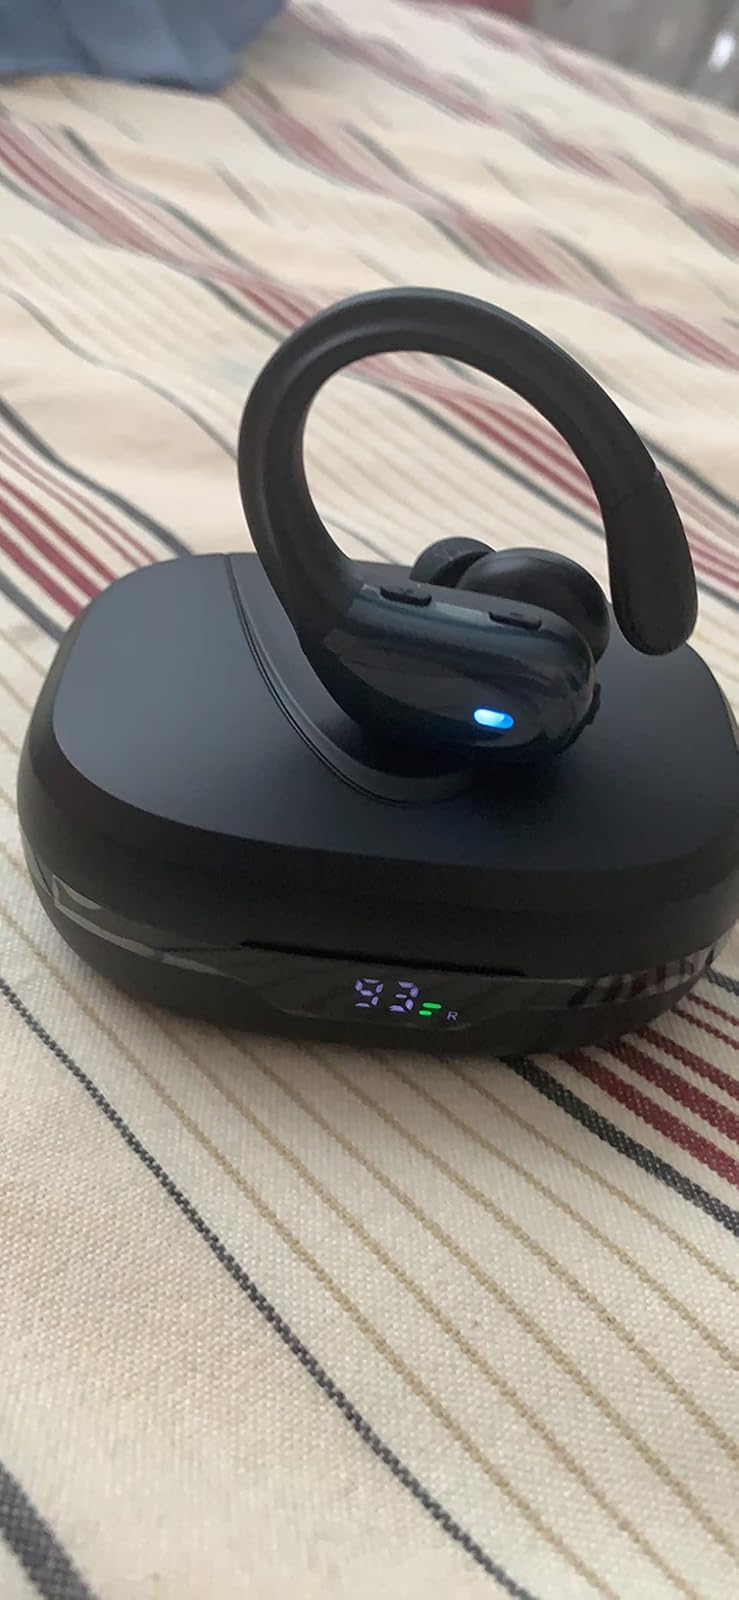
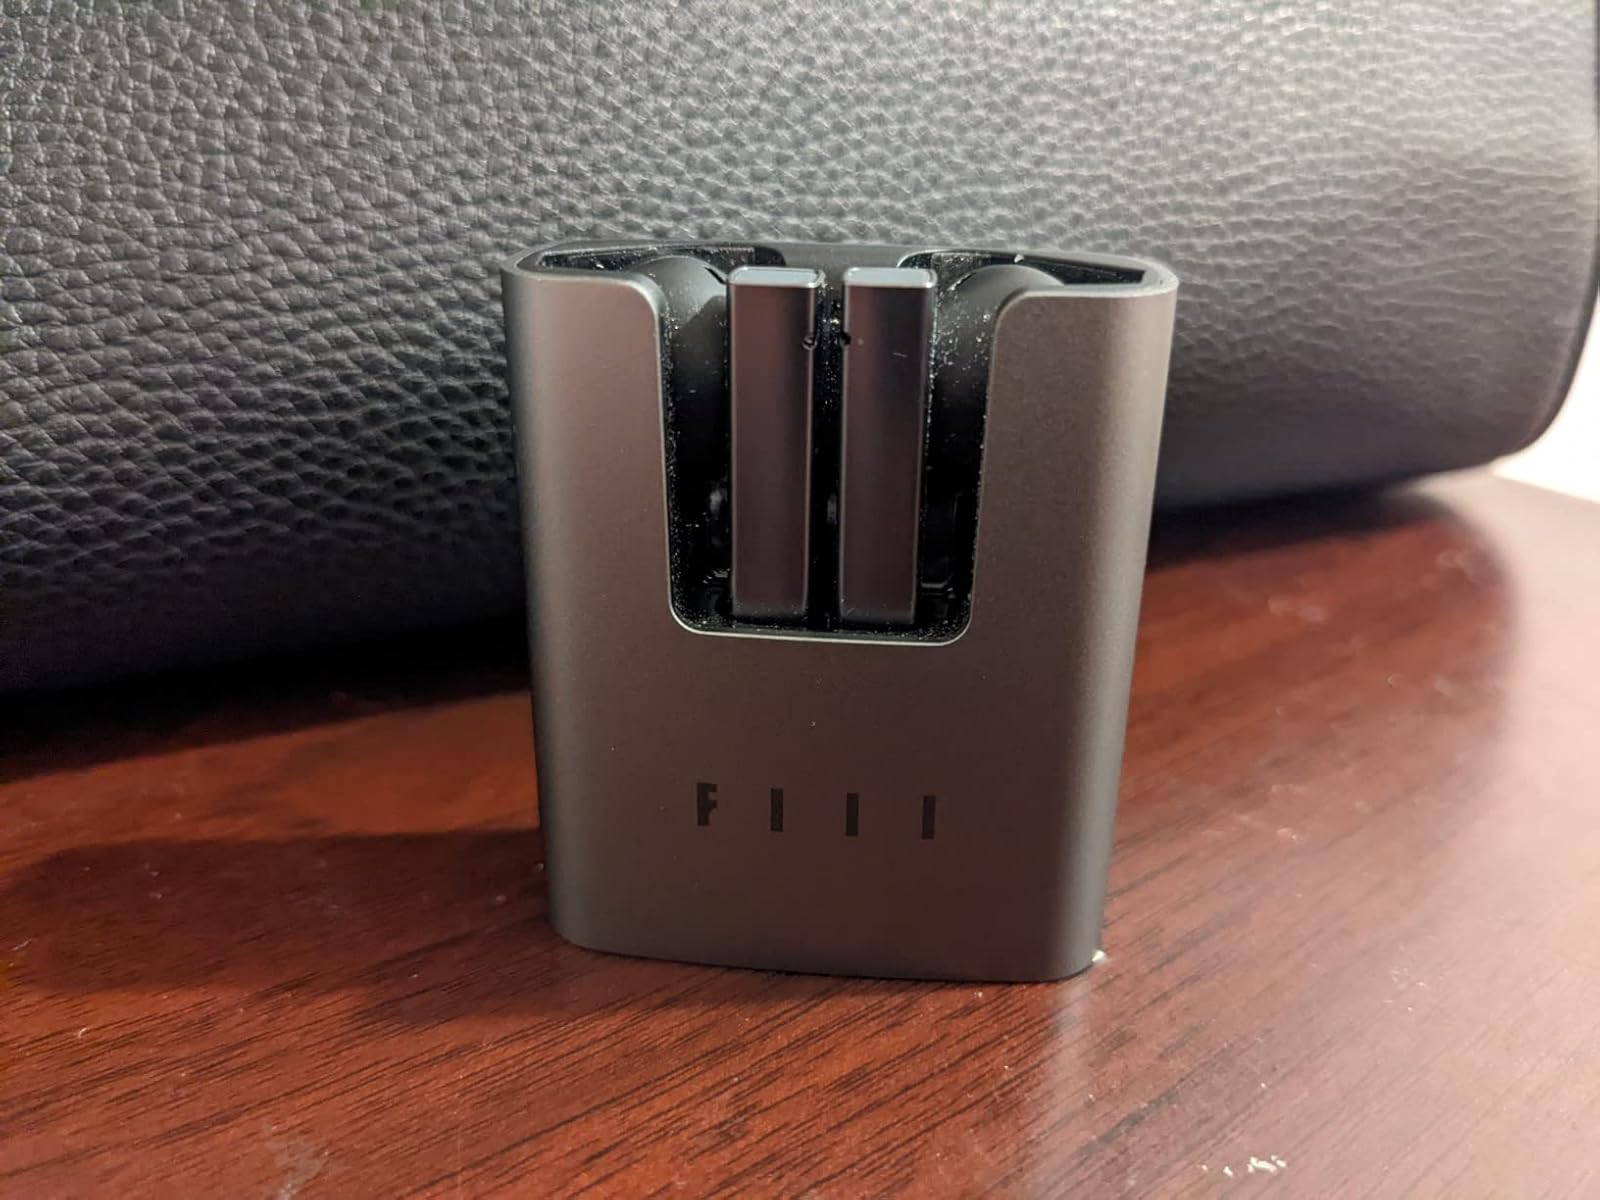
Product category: earbuds
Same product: no